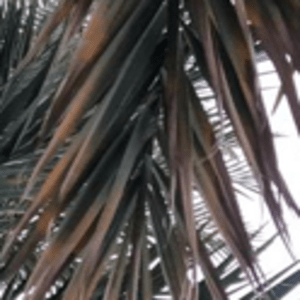
Label: Potassium Deficiency